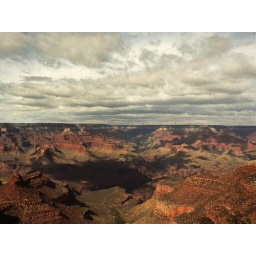
gran canyon in clouds